Chinese Taipei at the 2012 Summer Olympics

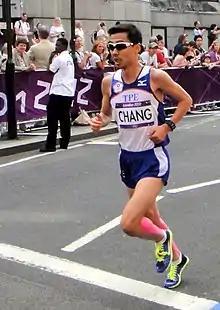
Chang Chia-che finished seventy-seventh in men's marathon.

Swimmers from Chinese Taipei have so far achieved qualifying standards in the following events (up to a maximum of 2 swimmers in each event at the Olympic Qualifying Time (OQT), and potentially 1 at the Olympic Selection Time (OST)):